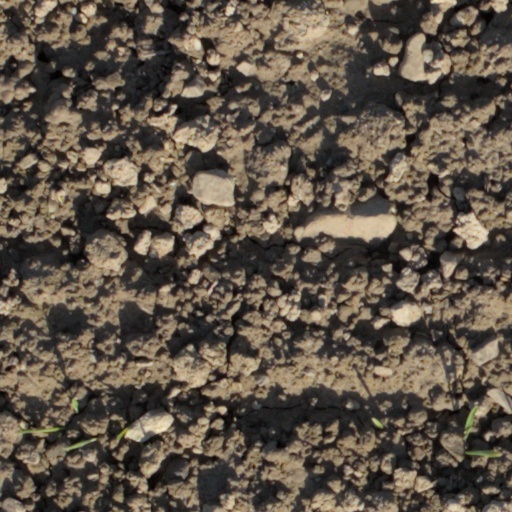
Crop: wheat